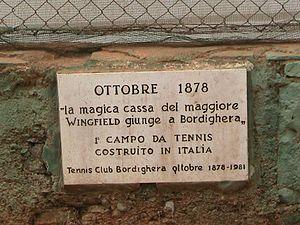
Les jardins Lowe, se trouvent au 45 de la via Vittorio Veneto à Bordighera